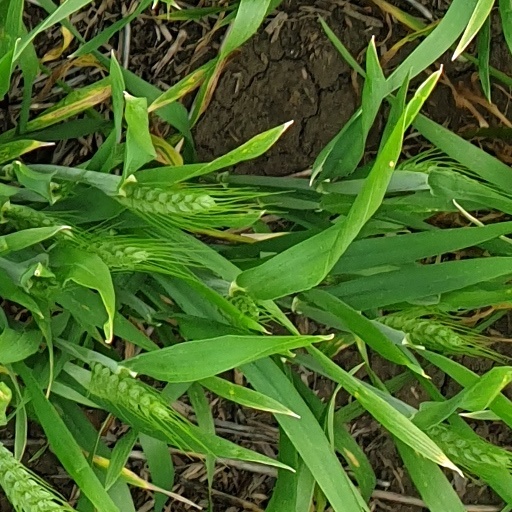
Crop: wheat